L118 light gun

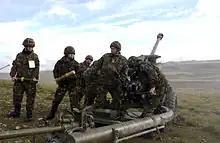
Gunners with a shell and a propellant cartridge ready to load

The 105 mm Fd Mk 2 ammunition has two propelling cartridges and a blank cartridge (for saluting purposes). The normal cartridge has six propellant increments (charges 1, 2, 3, 4, 4½, and 5). Charge 4½, which is charge 5 with the blue charge three bag removed, is peculiar to the light gun and is used only for high-angle fire. A separate "charge super" cartridge is used for firing to maximum range.